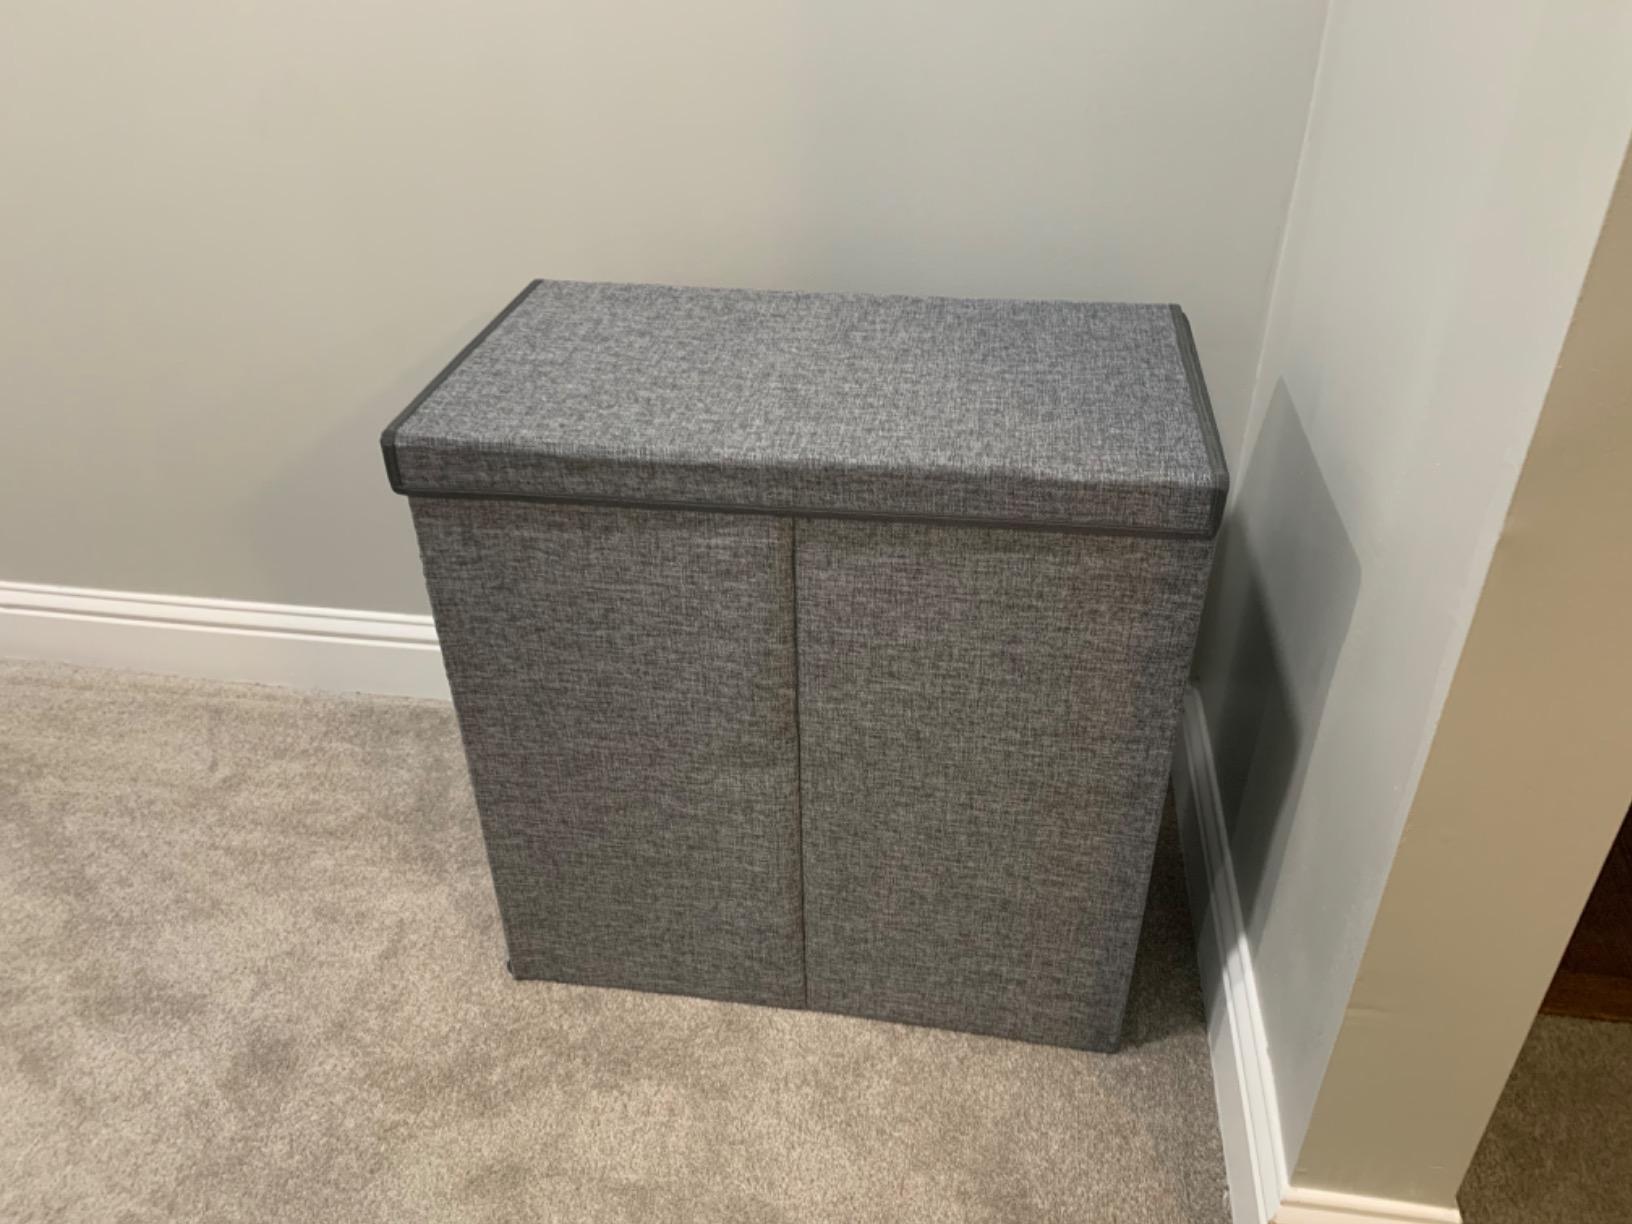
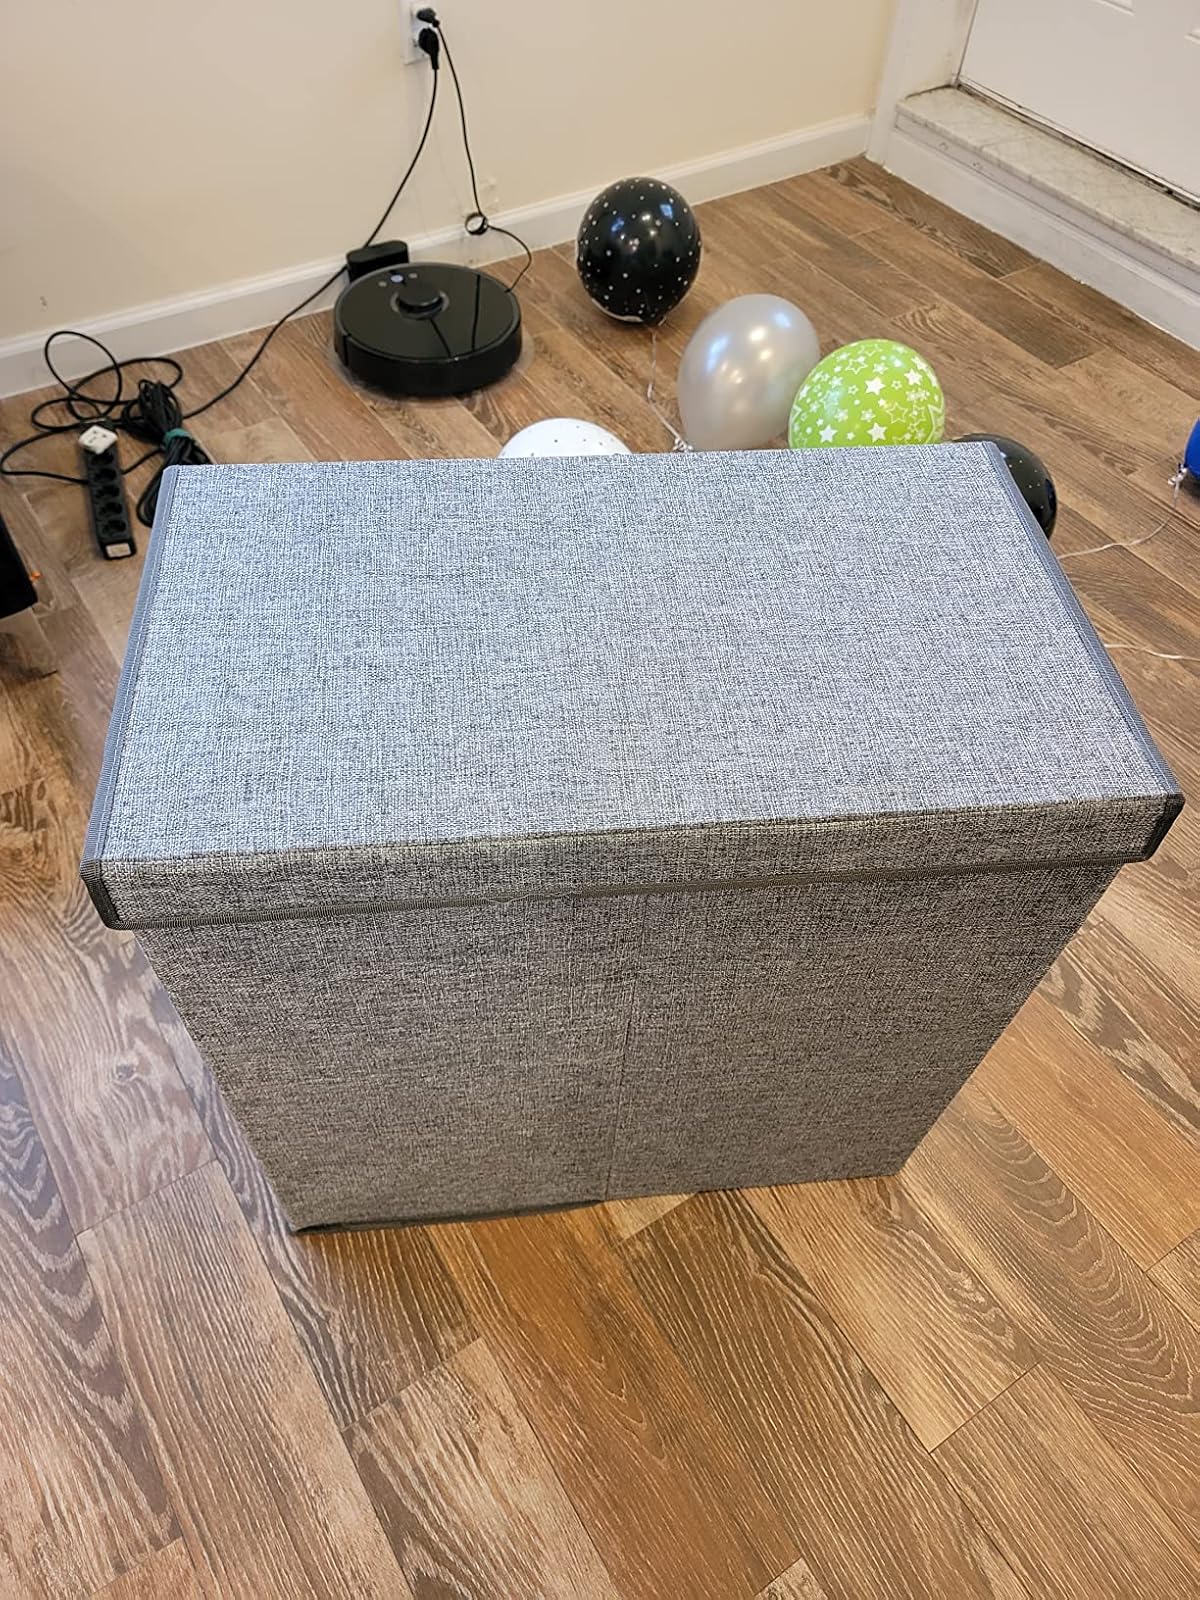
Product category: items_hamper
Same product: yes